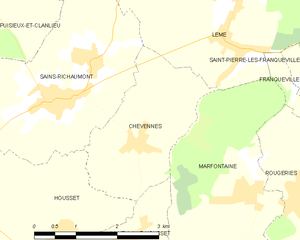
Carte des communes françaises: Chevennes